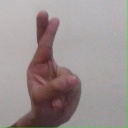
अक्षर: र